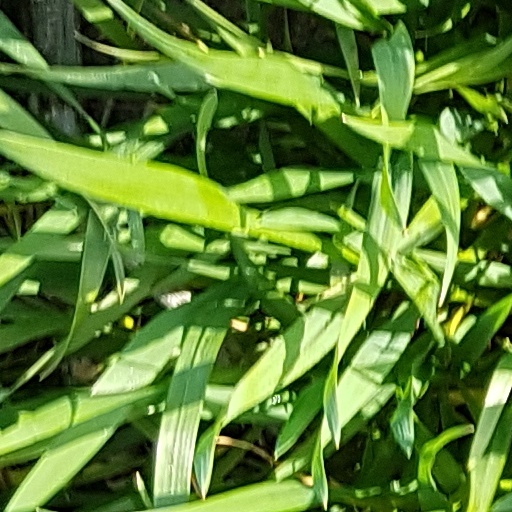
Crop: wheat